Isudan Gadhvi

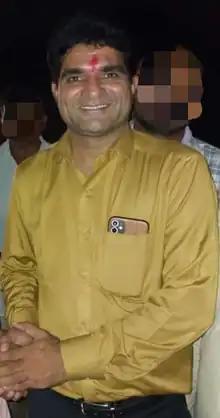

Isudan Gadhvi is an Indian politician and senior Aam Aadmi Party (AAP) leader from Gujarat. Currently, Gadhvi is the State President of the Aam Aadmi Party in Gujarat and a member of its National Executive. Formerly working as a media professional, he was known as a TV journalist and editor of VTV News as well as anchor of his popular news show "Mahamanthan" at VTV Gujarati. Since his joining active politics, Isudan became a popular face of AAP in Gujarat and was the party's Chief Ministerial candidate in the 2022 Gujarat Legislative Assembly election.